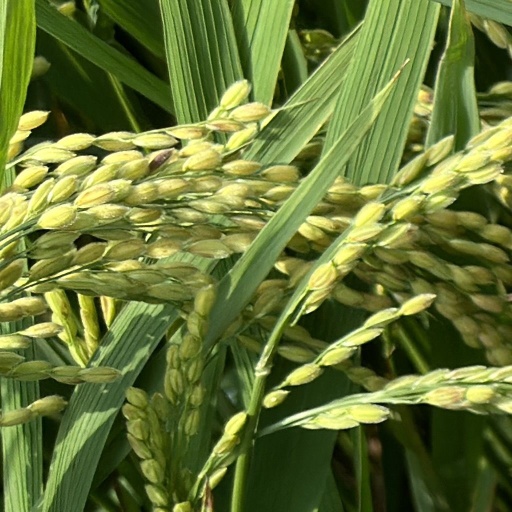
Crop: rice